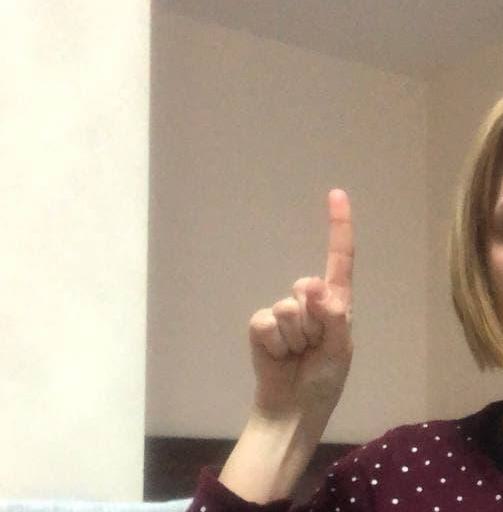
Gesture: one